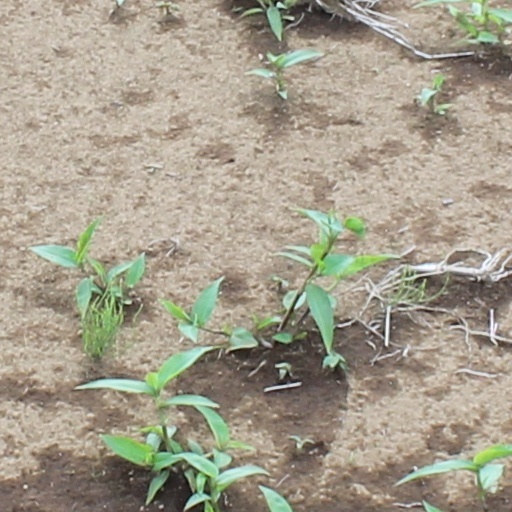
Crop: wheat